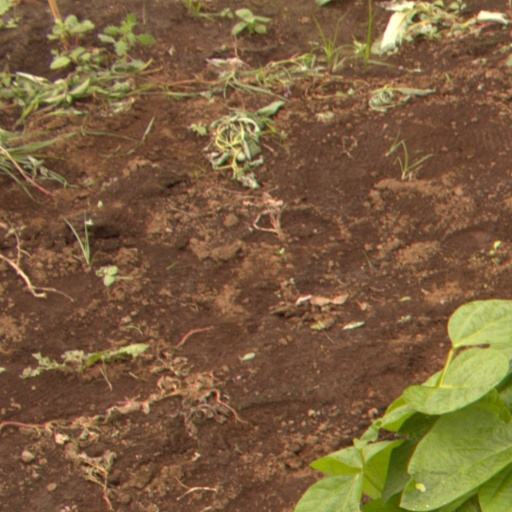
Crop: soybean